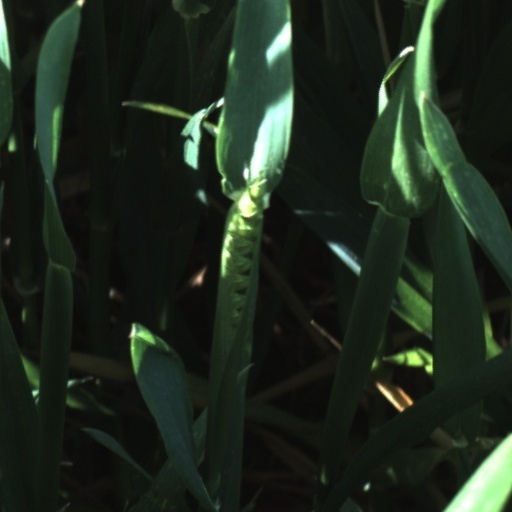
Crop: wheat